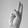
ASL letter: U